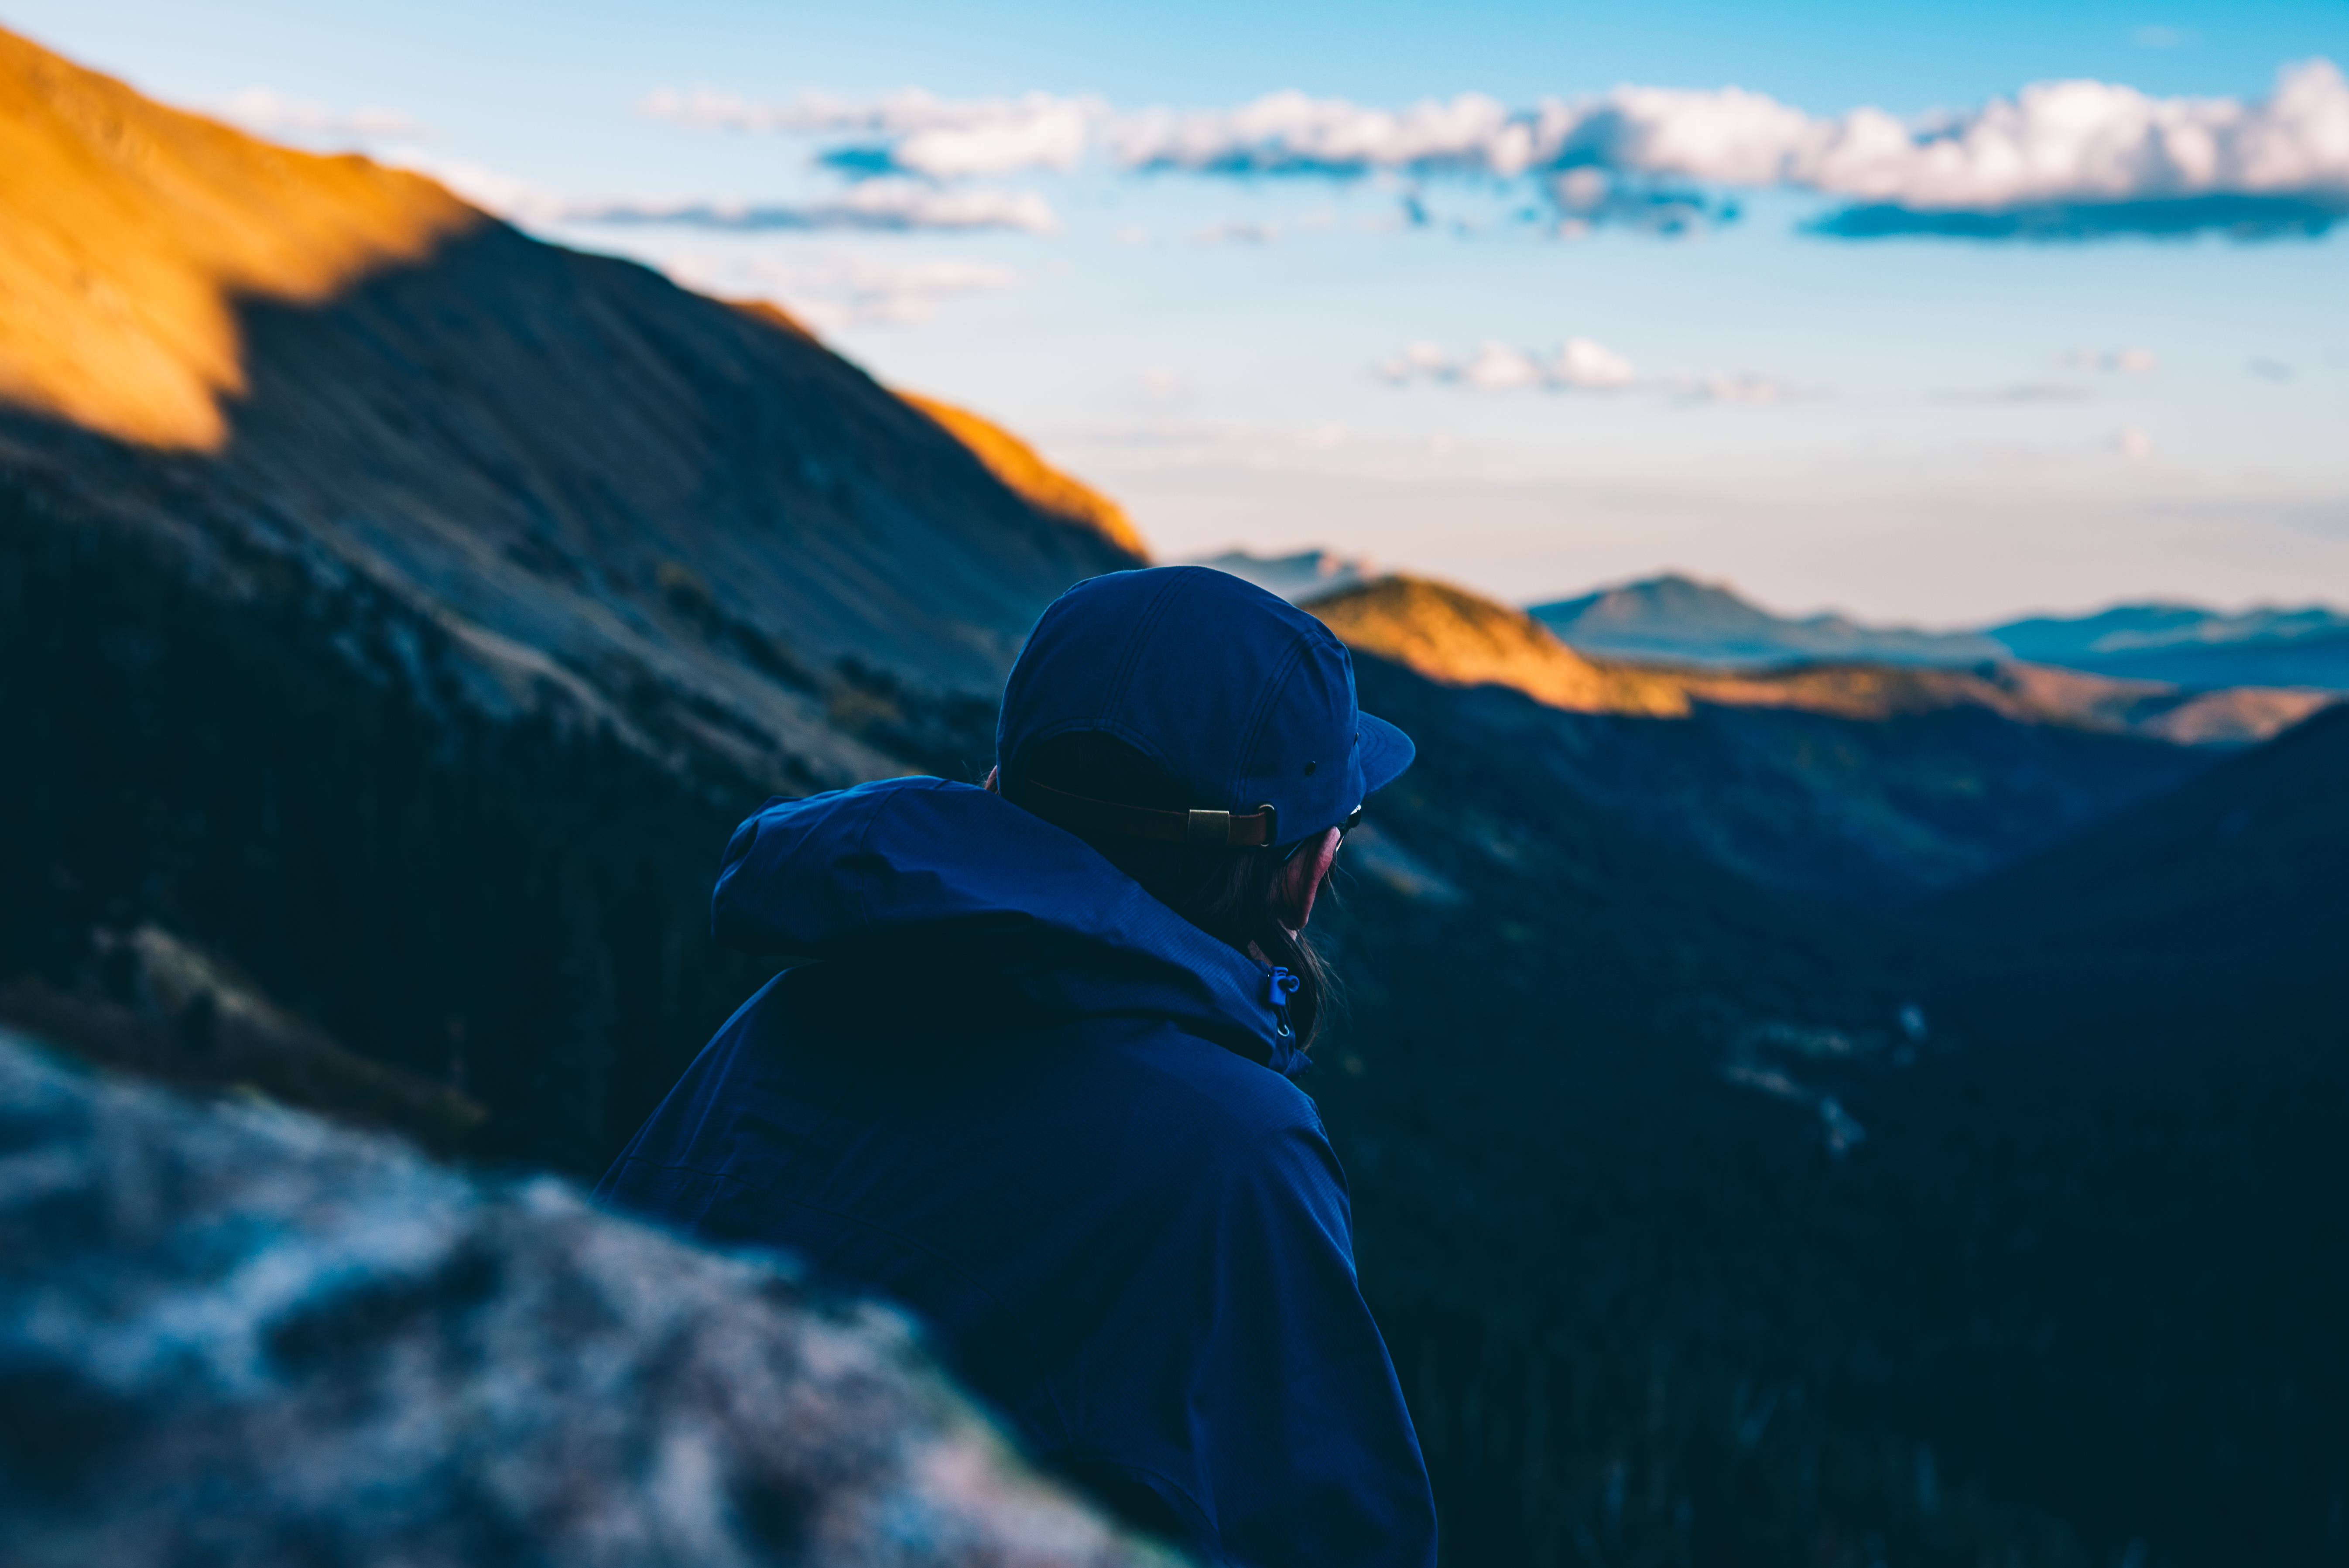
man, sea, coast, nature, ocean, horizon, person, mountain, sky, sunlight, wave, adventure, mountain range, cliff, reflection, blue, extreme sport, terrain, summit, mountaineering, clouds, mountains, landform, atmosphere of earth, mountainous landforms